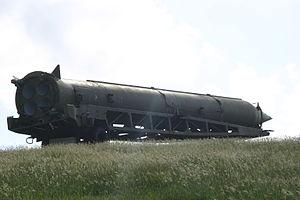
Le R-12 Dvina est un Missile balistique à moyenne portée développé par l'Union soviétique qui est resté en service entre 1959 et 1989. Il s'agit du premier missile de cette catégorie, du premier missile soviétique mettant en œuvre des ergols stockables et emportant une arme nucléaire. Près de 2 300 missiles de ce type ont été fabriqués. Déployé sur le sol de Cuba allié en octobre 1962, il a joué un rôle central dans la crise des missiles de Cuba qui a failli déboucher sur un conflit nucléaire entre l'URSS et les États-Unis.